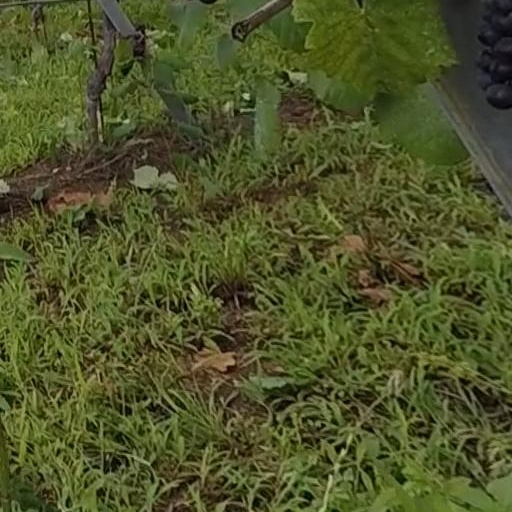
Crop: grape